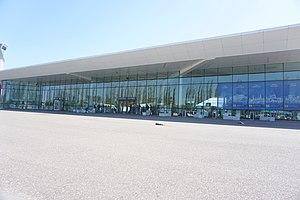
L'aéroport international David IV le Bâtisseur de Koutaïssi est un des trois aéroports internationaux du pays. Il dessert la ville de Koutaïssi et est connecté avec Tbilissi et Batoumi. C'est un des hubs de Wizz Air depuis septembre 2016 et il dessert une dizaine de destinations européennes.
Le tourisme est une composante importante de l'économie de la Géorgie : elle a apporté une contribution au produit intérieur brut du pays de 6,7% en 2015, de 7,1% en 2016, de 6,9% en 2017 et de 7,6% en 2018.